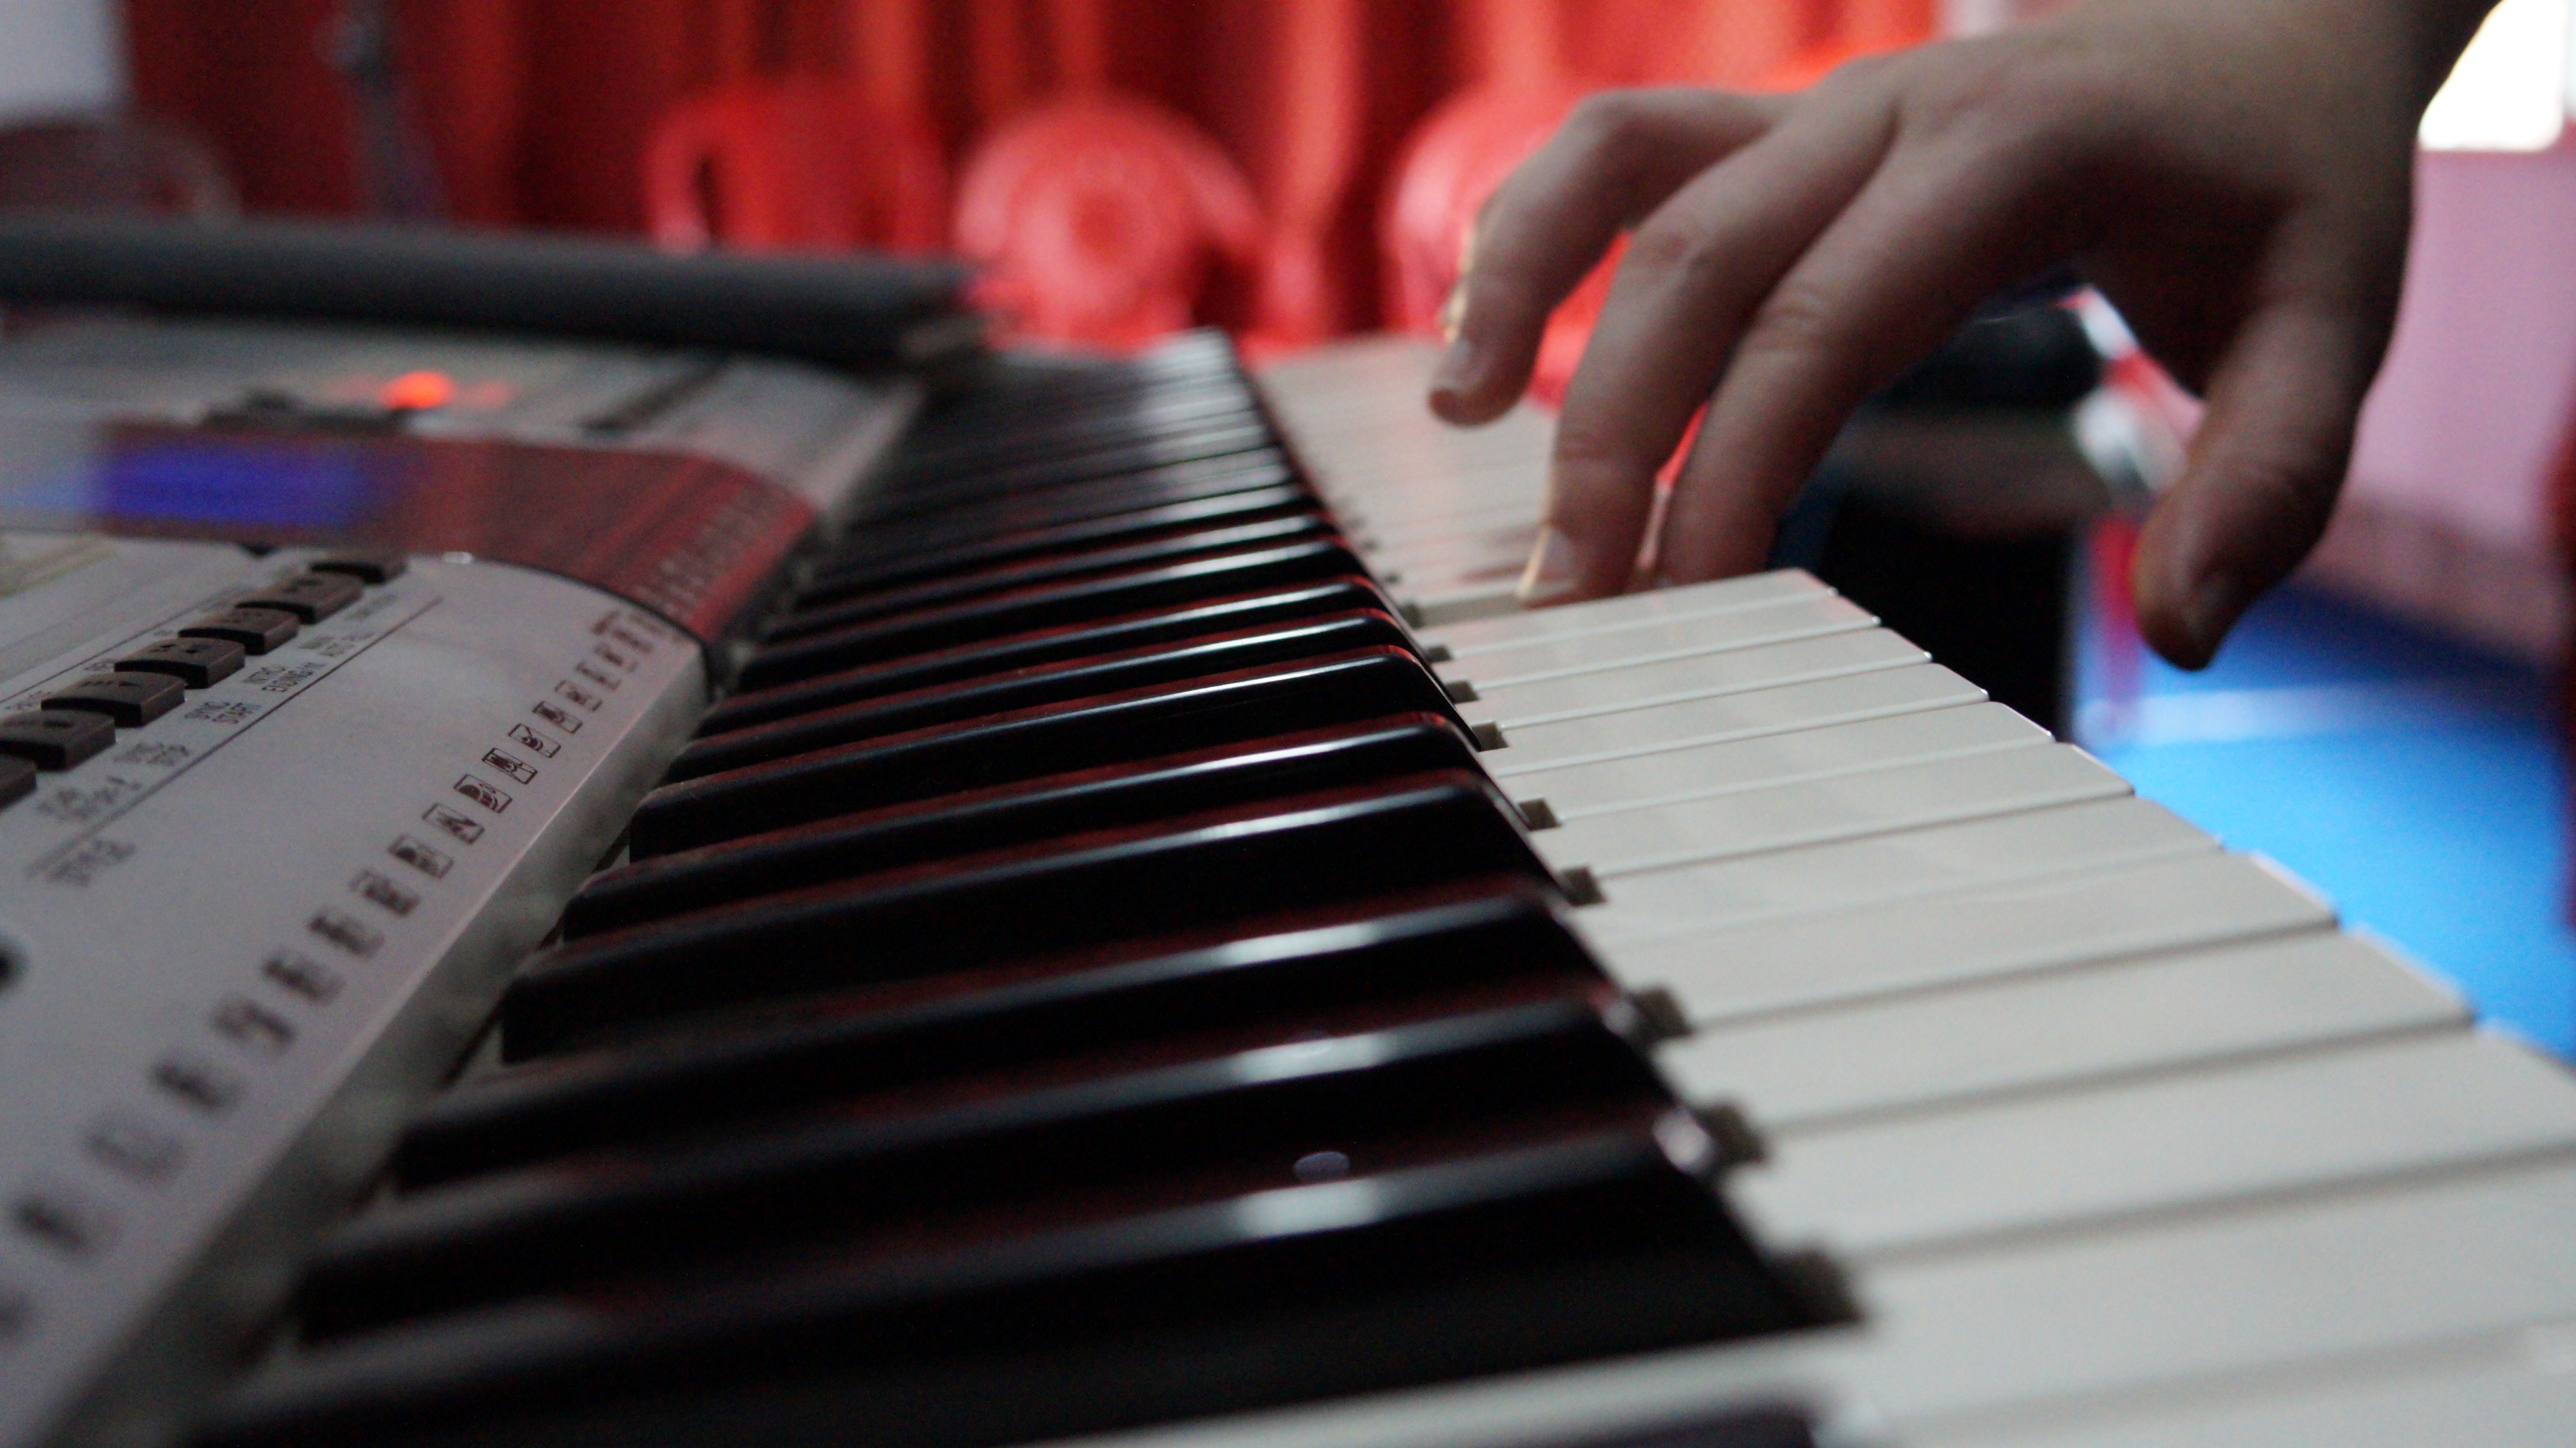
hand, music, people, keyboard, technology, play, equipment, instrument, piano, playing, musician, musical instrument, musical, performance, sound, lesson, entertainment, teaching, pianist, musical instruments, string instrument, electronic device, musical keyboard, electronic instrument, electric piano, electronic keyboard, nord electro, keyboard player